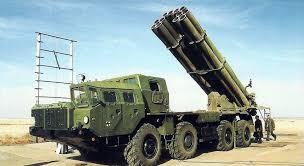
Label: BM-30